Geography of Gujarat

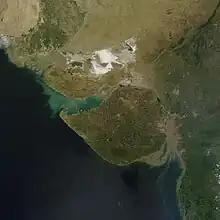
Satellite image of Gujarat

According to the WWF, Gujarat covers portions of five terrestrial ecoregions: